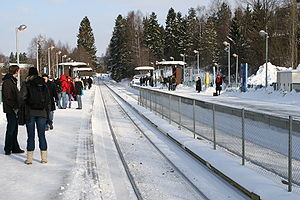
Kringsjå Station
Kringsjå Station er en metrostation på Sognsvannsbanen på T-banen i Oslo. Stationen ligger lige ved Kringsjå studentby og Fjellbirkeland studentby. Desuden ligger Olympiatoppen og Riksarkivet i gåafstand.